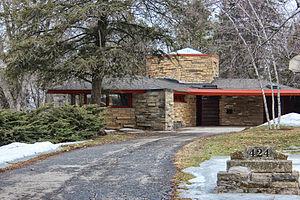
Cet article propose une liste exhaustive des réalisations de Frank Lloyd Wright. Huit d'entre elles sont classées sur la liste du patrimoine mondial de l'UNESCO depuis le 7 juillet 2019 au titre des œuvres architecturales du XXᵉ siècle de Frank Lloyd Wright.